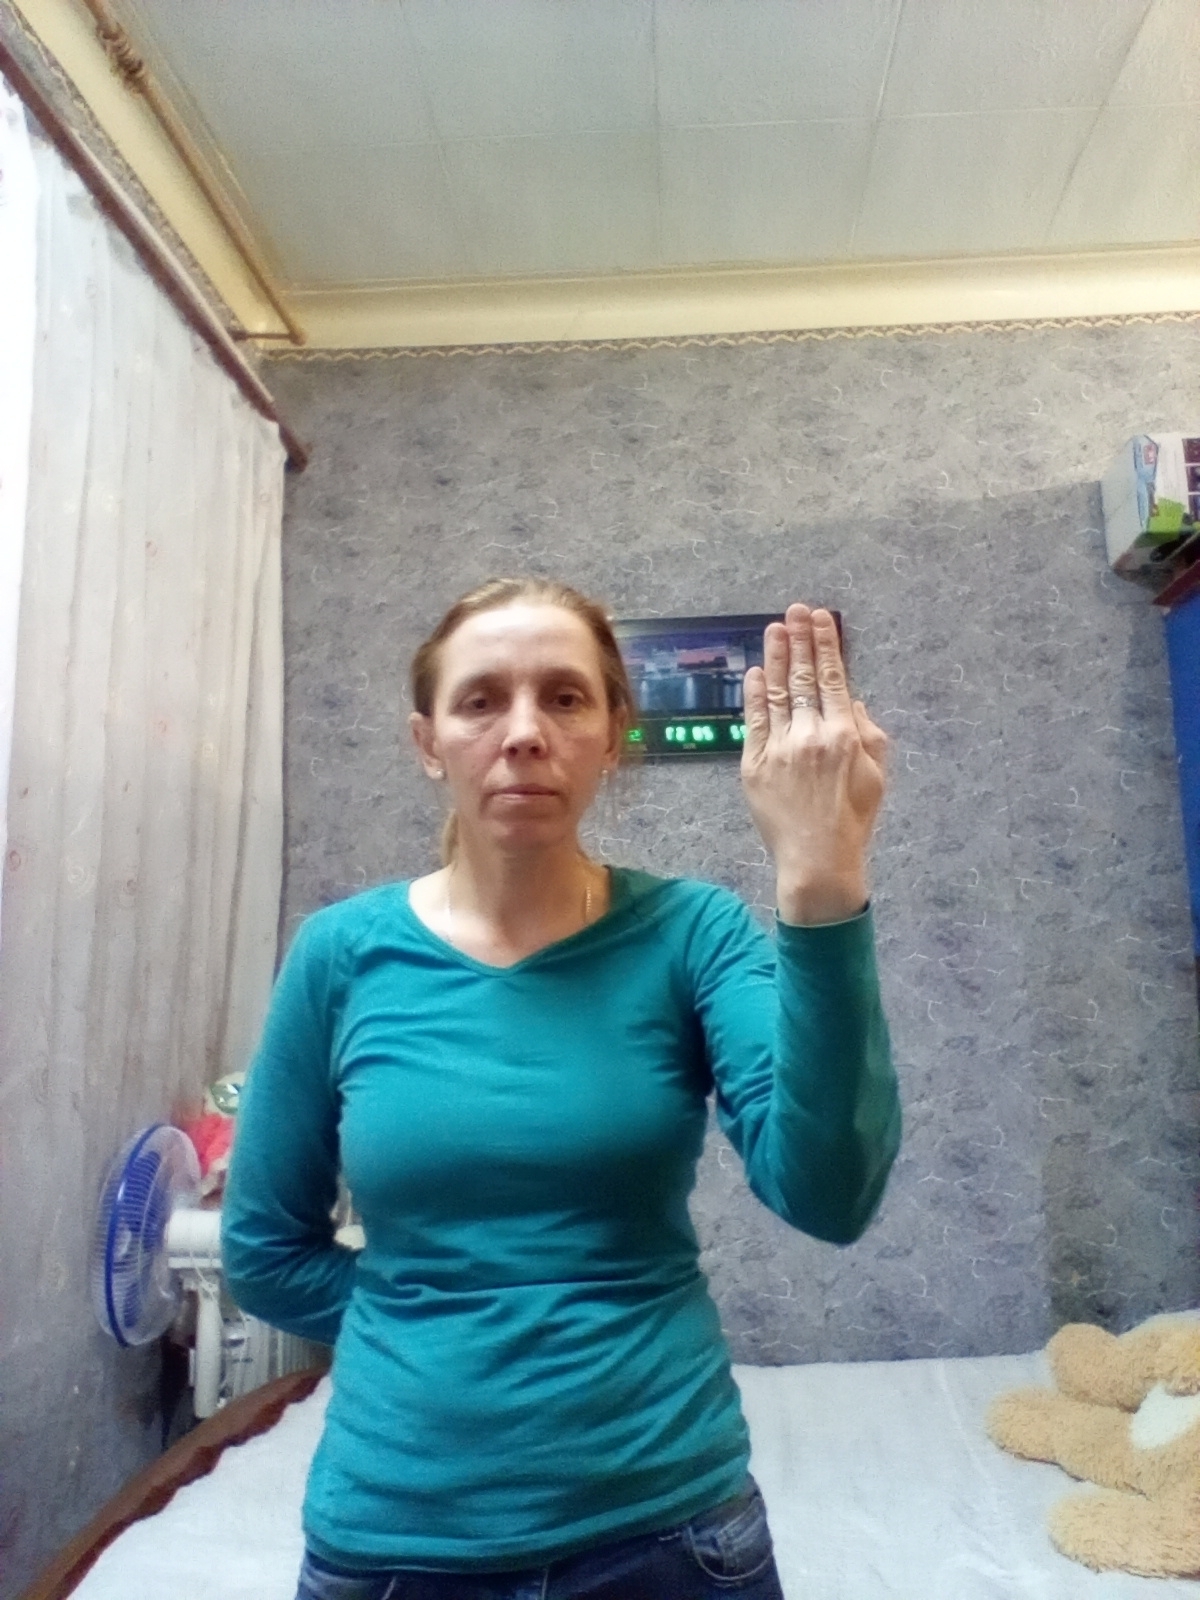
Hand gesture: stop_inverted